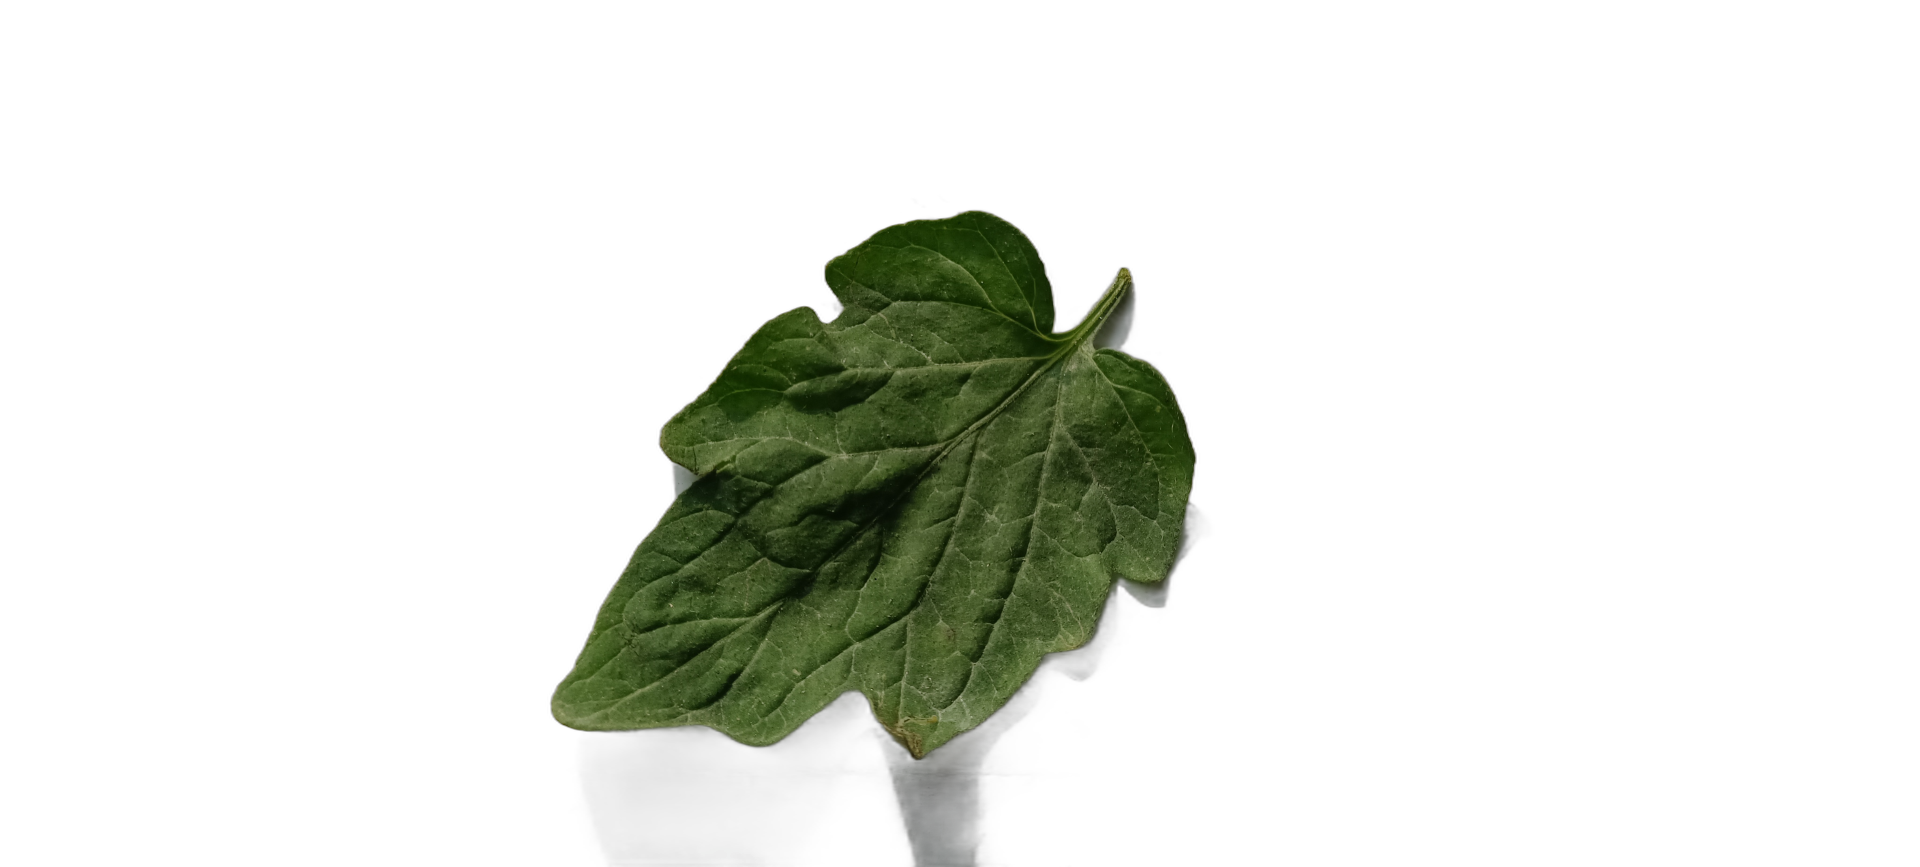
Crop: Tomato
Label: Healthy